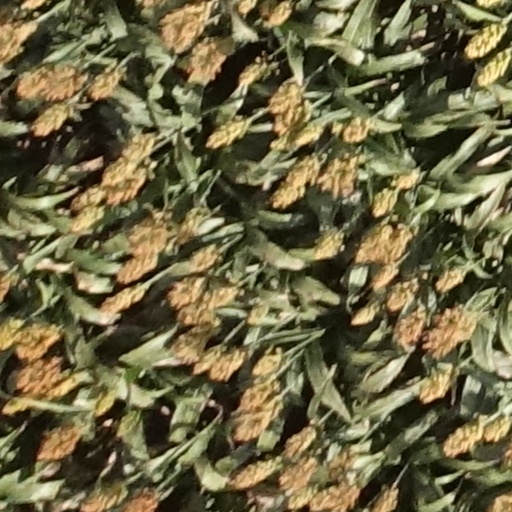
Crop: sorghum